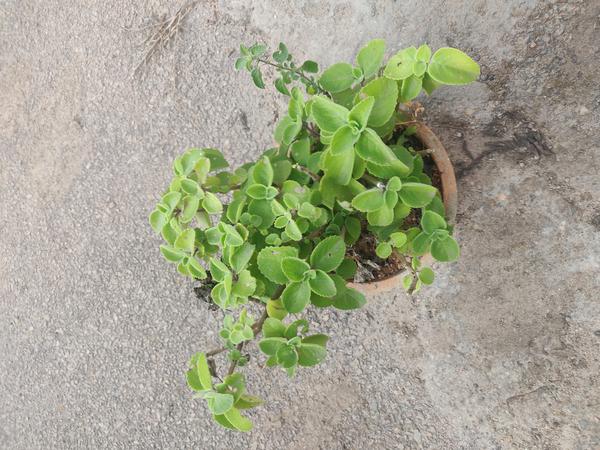
Plant: Doddapatre